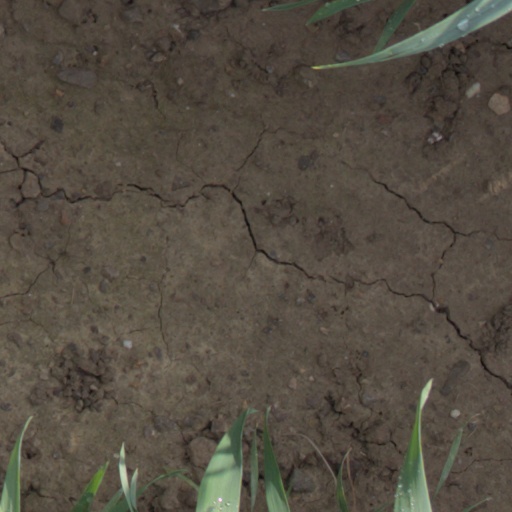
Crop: wheat